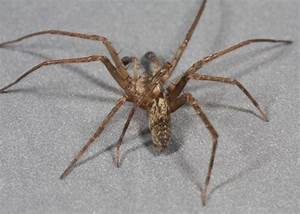
Label: spider